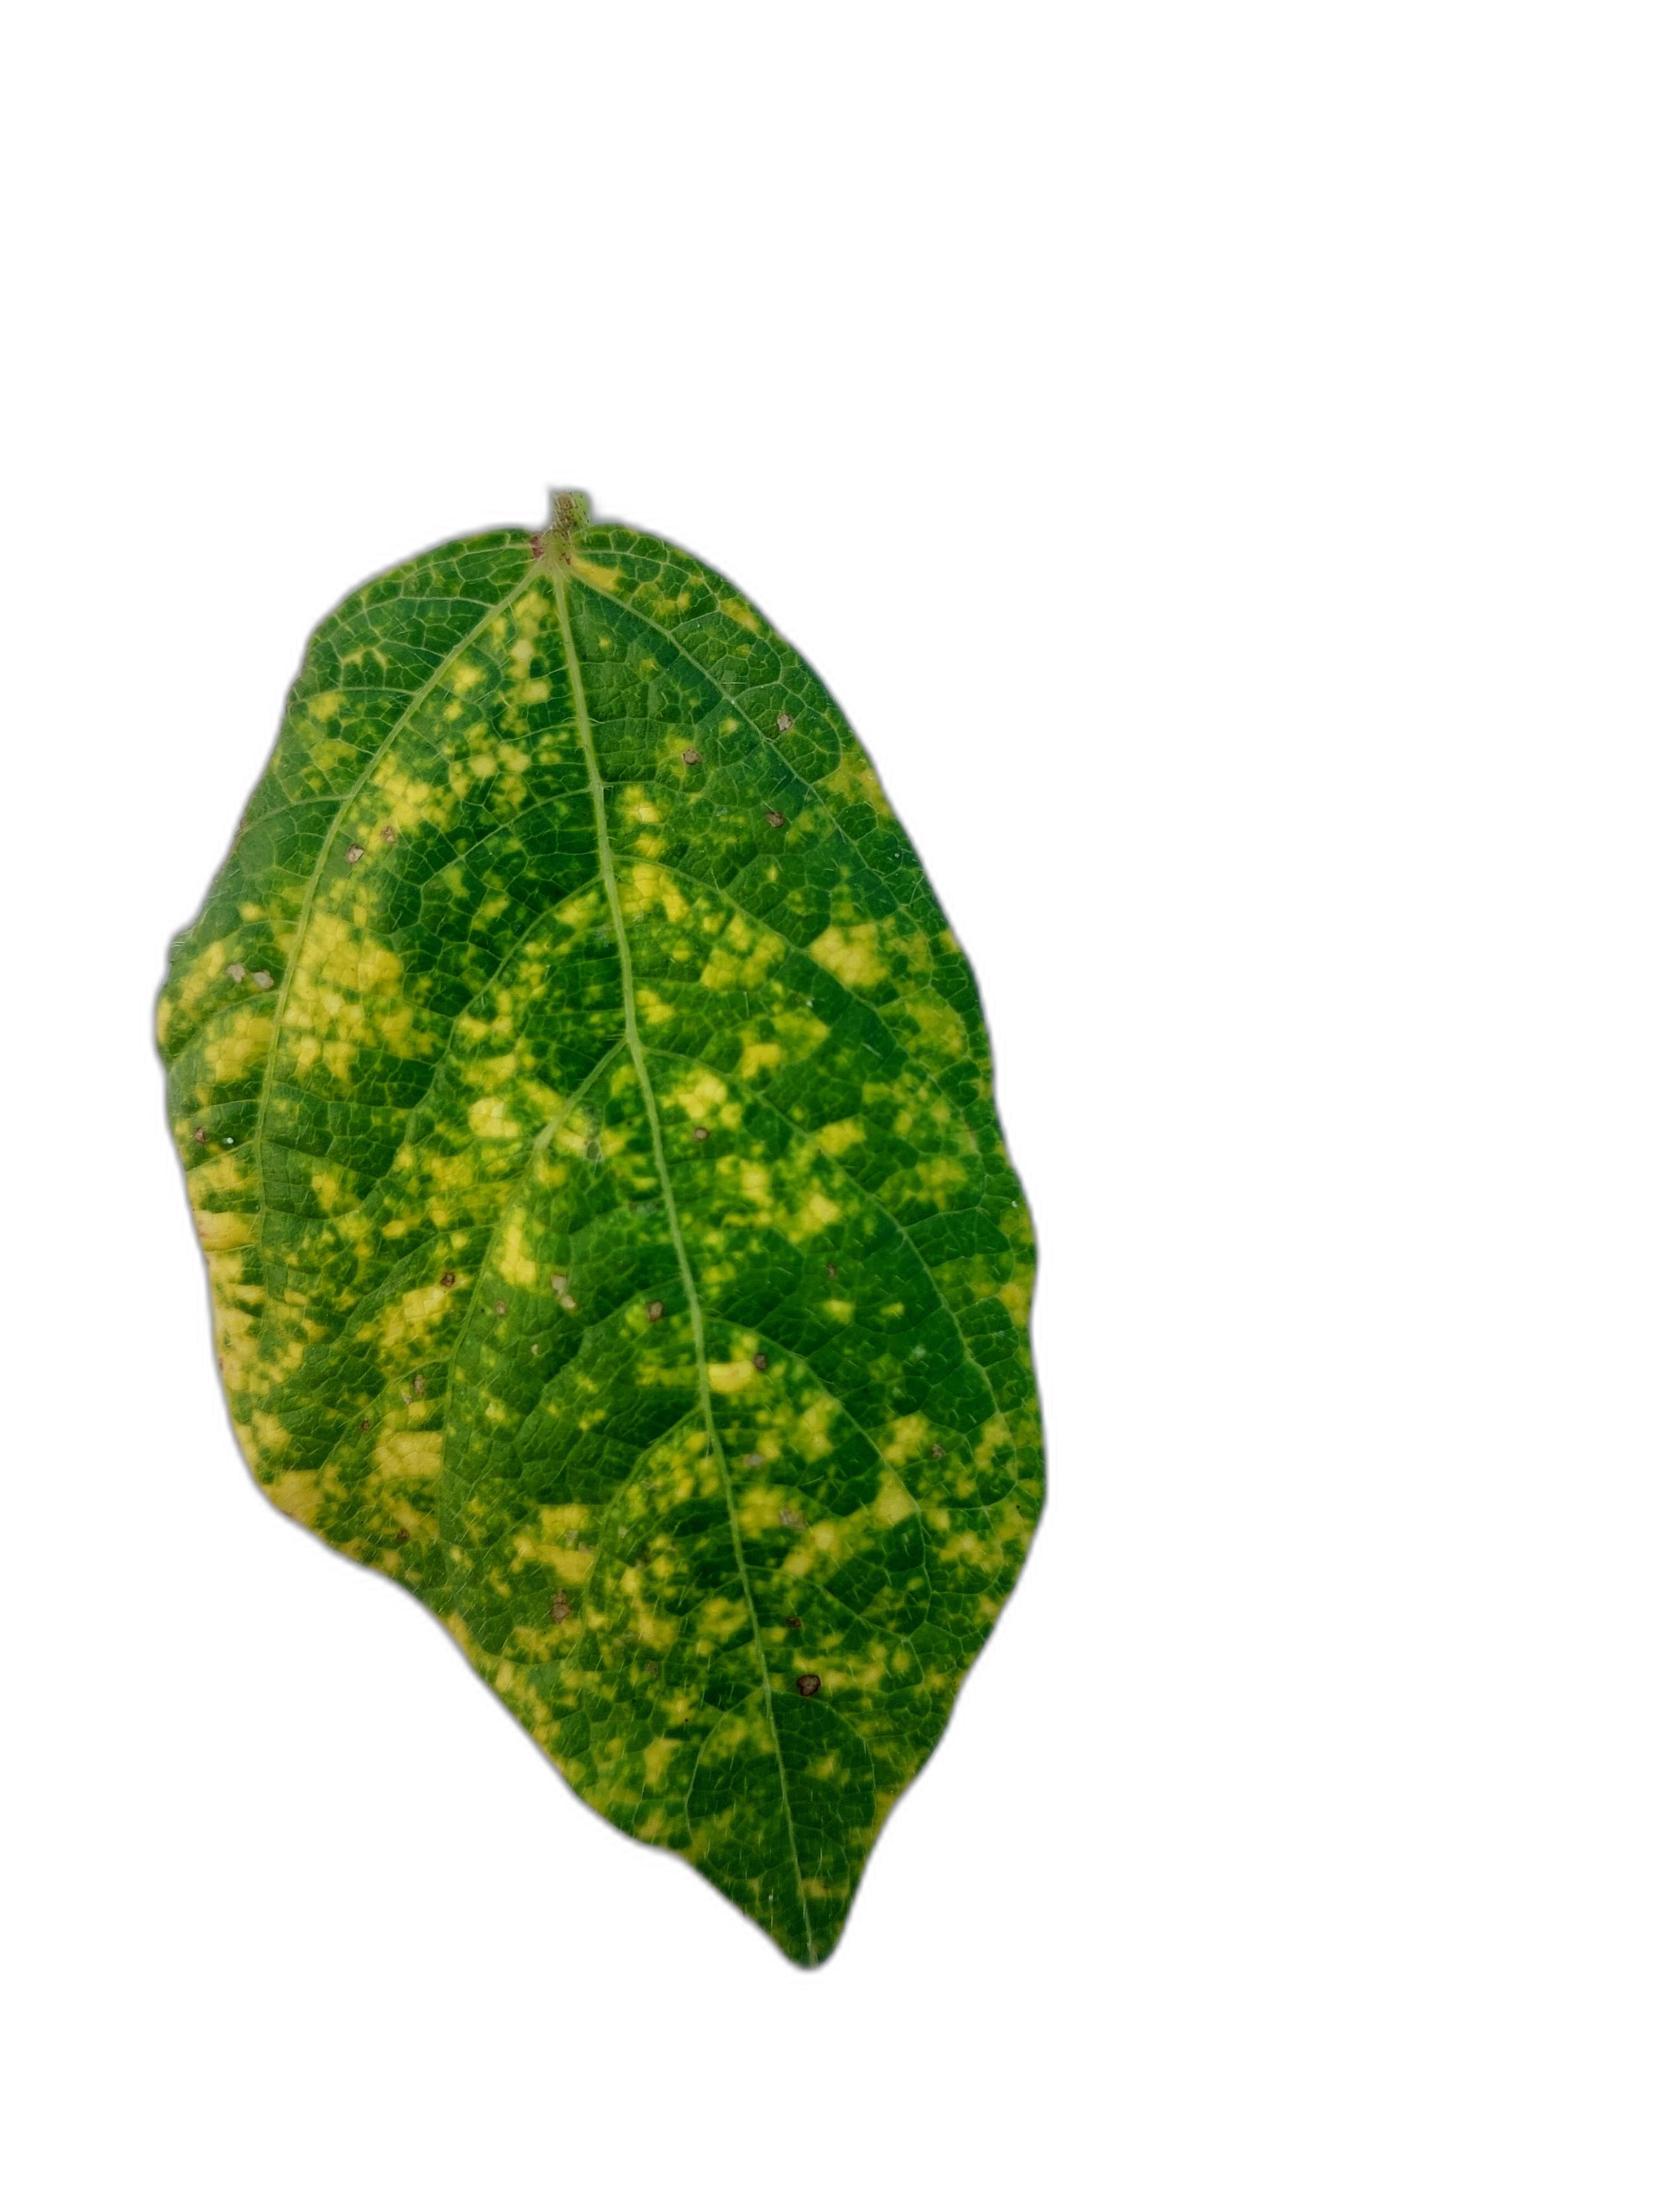
Label: Yellow Mosaic